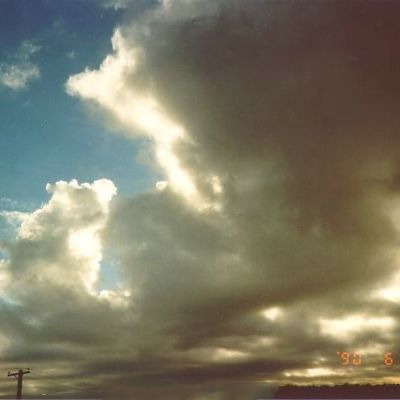
Cloud type: Stratus (St)